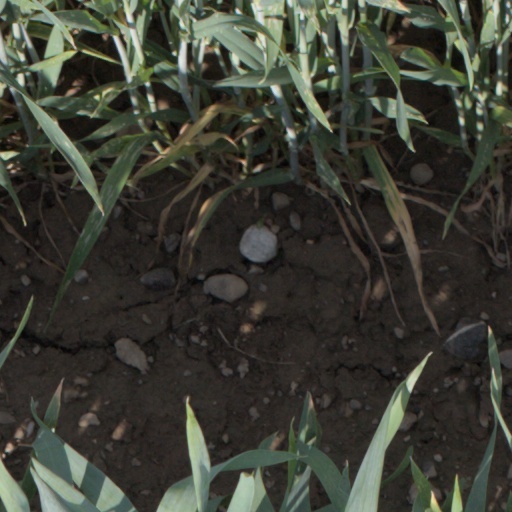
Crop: wheat